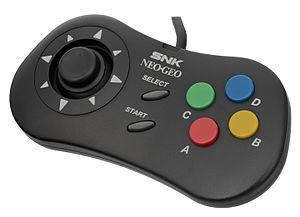
Liste d'accessoires SNK répertorie tous les accessoires disponible pour le matériel de la société SNK.